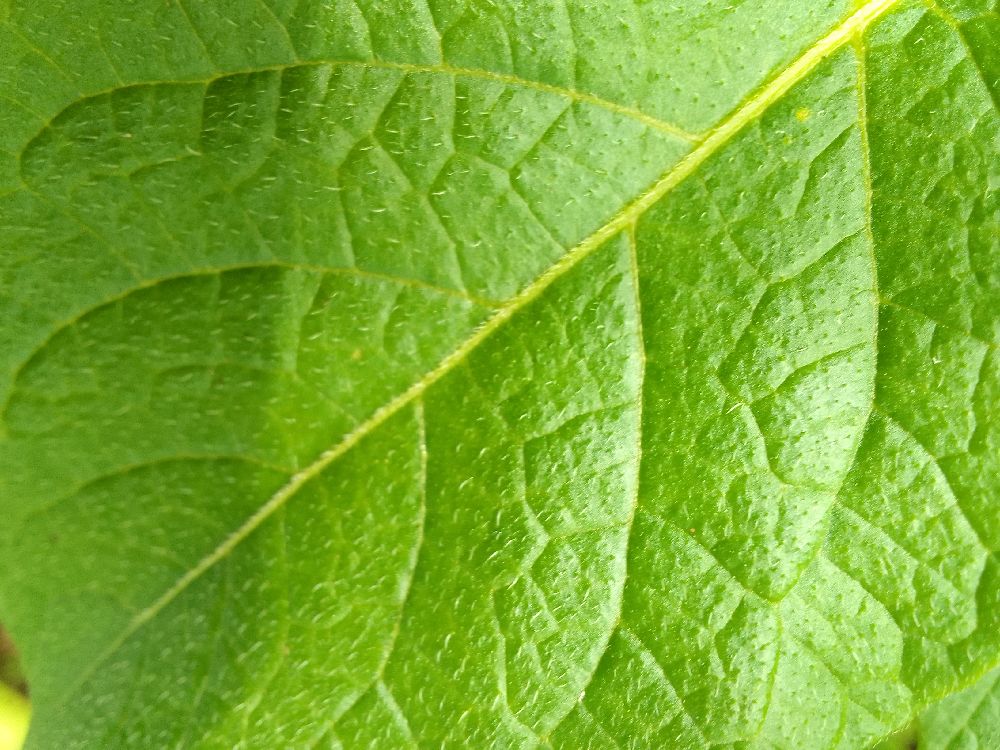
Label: Healthy